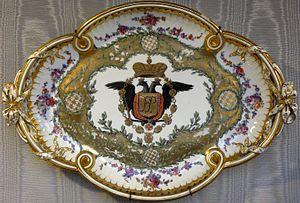
Plat en porcelaine dure de Sèvres, d'un cabaret de 8 pièces, décors polychrome et or au chiffre de Paul Petrovitch, 1773 - Musée national de céramique, Sèvres (Hauts-de-Seine, France) - Inv n° MNC 5273
Sèvres - Manufacture et Musée nationaux réunit la Manufacture de porcelaine de Sèvres en activité depuis le XVIIIᵉ siècle et le musée national de Céramique créé au siècle suivant. Située à Sèvres dans les Hauts-de-Seine, l'institution fait partie de la Cité de la céramique - Sèvres et Limoges, établissement public administratif sous tutelle du ministère de la Culture.